Union Island Airport

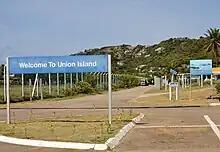
Welcome to Union Island.

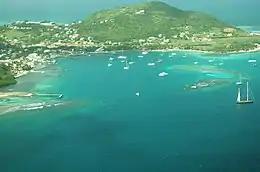
Clifton Aerial View, showing Union Island Airport on the far right.

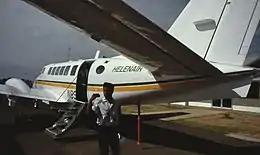
Beech 99 Helenair N899CA

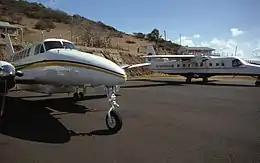
Helenair Beech 99 & Air Martinique Do228

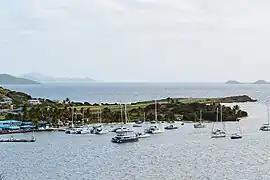
Union Island Airport as seen from a nearby hill

Union Island Airport is well known for having a difficult approach due to surrounding terrain, prohibiting certain aircraft types from operating at the airport. Landings at the airport are dramatic to experience and technically demanding for pilots. However, Union Island Airport is not quite as dramatic as Saba or St. Barts, but it does have a notable "over-the-hill-and-dive" approach and descent from the west, the usual direction in the easterly trade winds. The main approach into the airport is Runway 08, small GA planes occasionally fly a tight pattern inside the hills, but this requires a sharpish turn to final approach close to the ground and overflies the inhabited area more than the Clifton town people probably prefer. The airport's surroundings leave little room for error or mistake on the behalf of the pilots – with nearby hills and sea at the end of the short runway. The approach to this airport could be considered good practice for pilots before flying to Saint Barthélemy Airport.